Chinese Filipinos

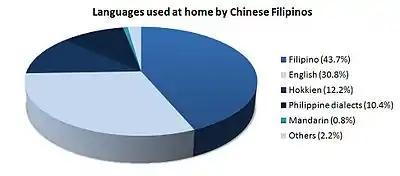
Languages spoken by Chinese Filipinos at home

Despite getting better protections, crimes against Chinese Filipinos were still present, the same way as crimes against other ethnic groups in the Philippines, as the country was still battling the lingering economic effects of the Marcos regime. All these led to the formation of the first Chinese Filipino organization, Kaisa Para Sa Kaunlaran, Inc. (Unity for Progress) by Teresita Ang See which called for mutual understanding between the ethnic Chinese and the native Filipinos. Aquino encouraged free press and cultural harmony, a process which led to the burgeoning of the Chinese-language media During this time, the third wave of Chinese migrants came. They are known as the "xin qiao" (Mandarin ), tourists or temporary visitors with fake papers, fake permanent residencies or fake Philippine passports that started coming starting the 1990s during the administration of Fidel Ramos and Joseph Estrada.